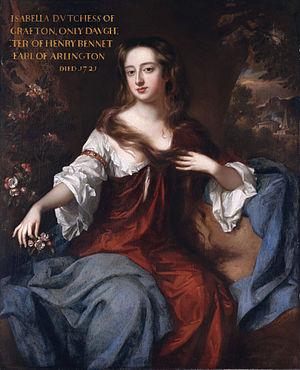
Willem Wissing, connu en Angleterre sous le nom de William Wissing, était un portraitiste hollandais qui travailla essentiellement en Angleterre.